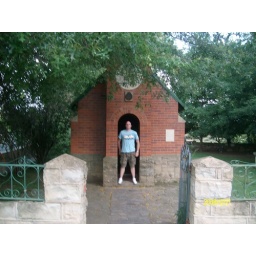
This is the world's smallest church according to the Guiness book of records... This picture is taken in Van Reenen, South Africa...